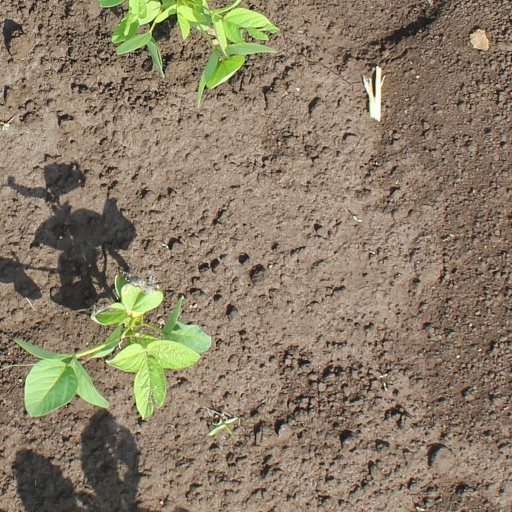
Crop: soybean